Christopher Whall

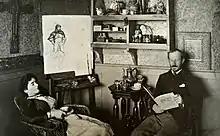
Christopher and Florence Whall, Ada Cottage, (1885), Dorking, Surrey

The Central School of Art and Crafts was founded by the London County Council in 1896. Whall was hired by the school's directors, George Frampton and William Lethaby, to be among the eleven teachers at the school. He taught the craft of stained glass. Students taking Whall's class were a wide assortment of ages, backgrounds and level of experience. During the first school year, Whall taught his classes alone, but by 1897 he had hired Alfred Drury, an experienced glazer, to teach the crafts of leading and glazing. Whall's method of teaching, which he called the "Ruskin method", taught students to combine close observations and detailed workmanship along with more traditional artistic skills. He encouraged students by giving them small tasks to perfect before working up to large, more complex work. Whall was a gifted communicator and a popular teacher.